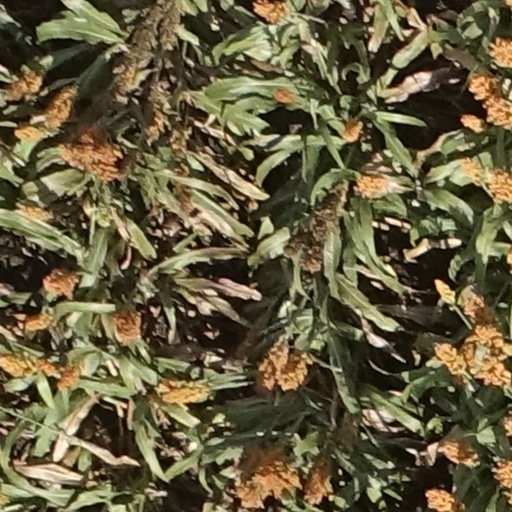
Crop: sorghum